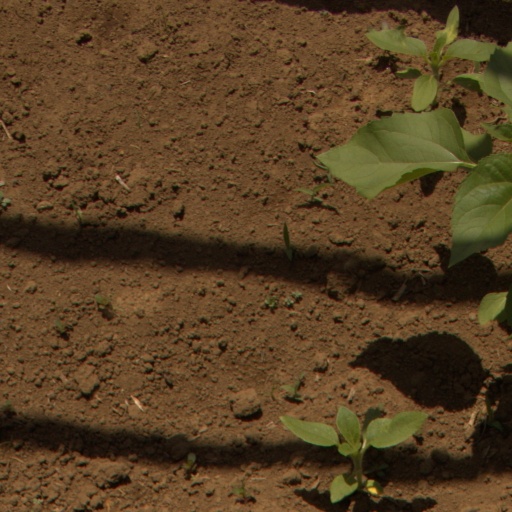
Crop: Jerusalem artichoke